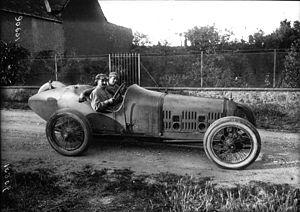
Ballot est un constructeur automobile français de la première moitié du XXᵉ siècle.
Jean Chassagne, né le 26 juillet 1881 à La Croisille-sur-Briance et mort le 13 avril 1947 dans cette même commune, était un pilote automobile français, et l'un des Bentley Boys.